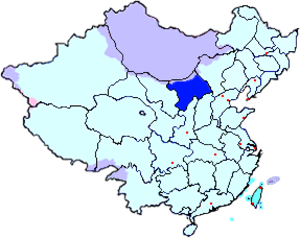
La province du Suiyuan chinois simplifié : 绥远省 ; chinois traditionnel : 綏遠省 ; pinyin : suíyuǎn shěng ; Wade : Suiyuan, abréviation chinoise : 绥 crée en 1928, sous la République de Chine et dissoute sous la République populaire de Chine, en 1954, est une province historique de la Chine. Sa capitale était Guisui, une ville aujourd’hui connue sous le nom de Hohhot.